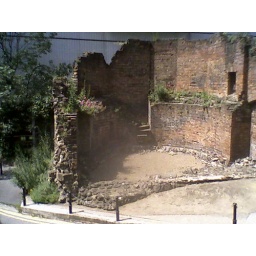
A ruined tower from London's defensive wall - the material at ground level in the foreground is Roman.